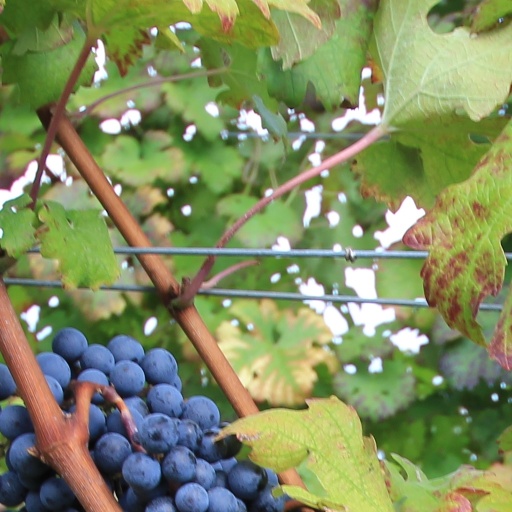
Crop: grape